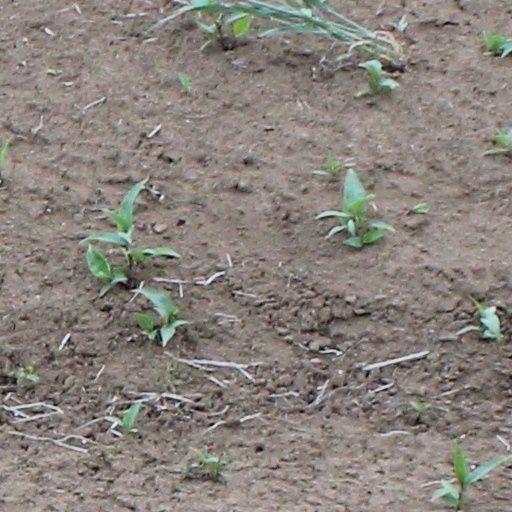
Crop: wheat